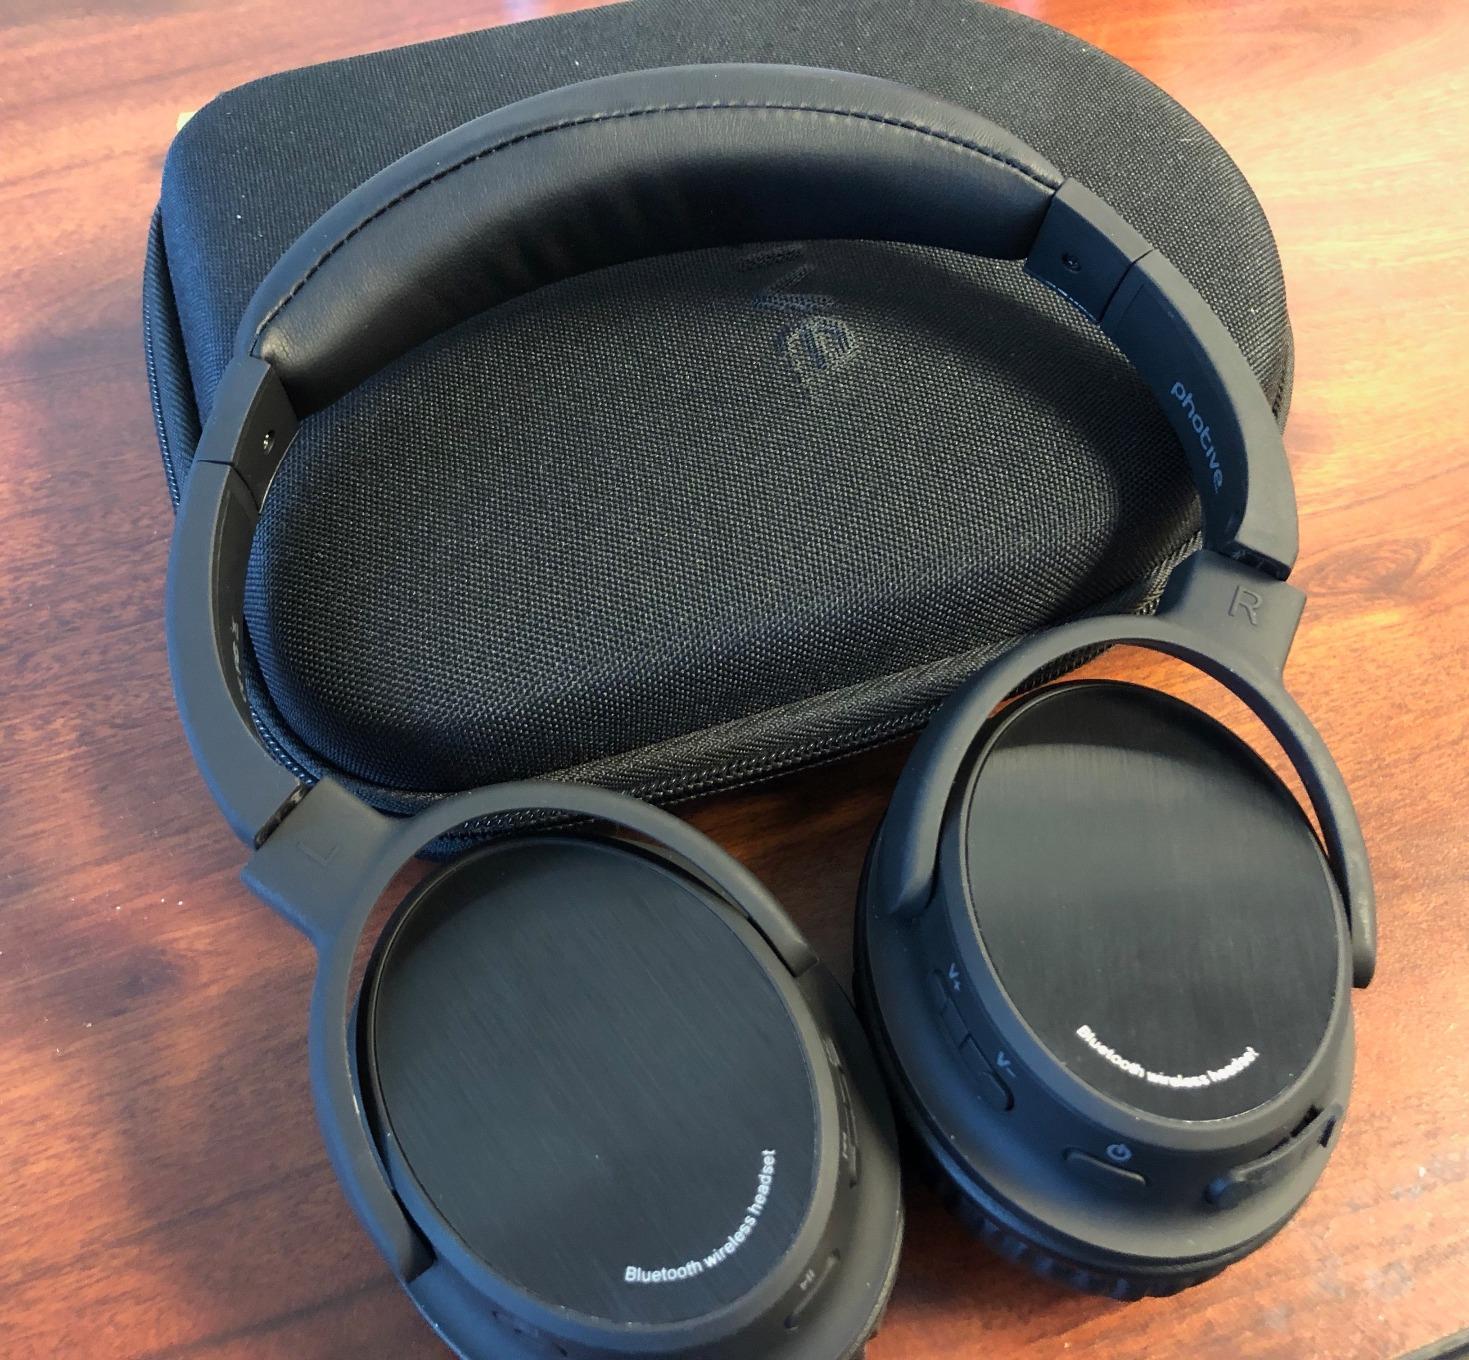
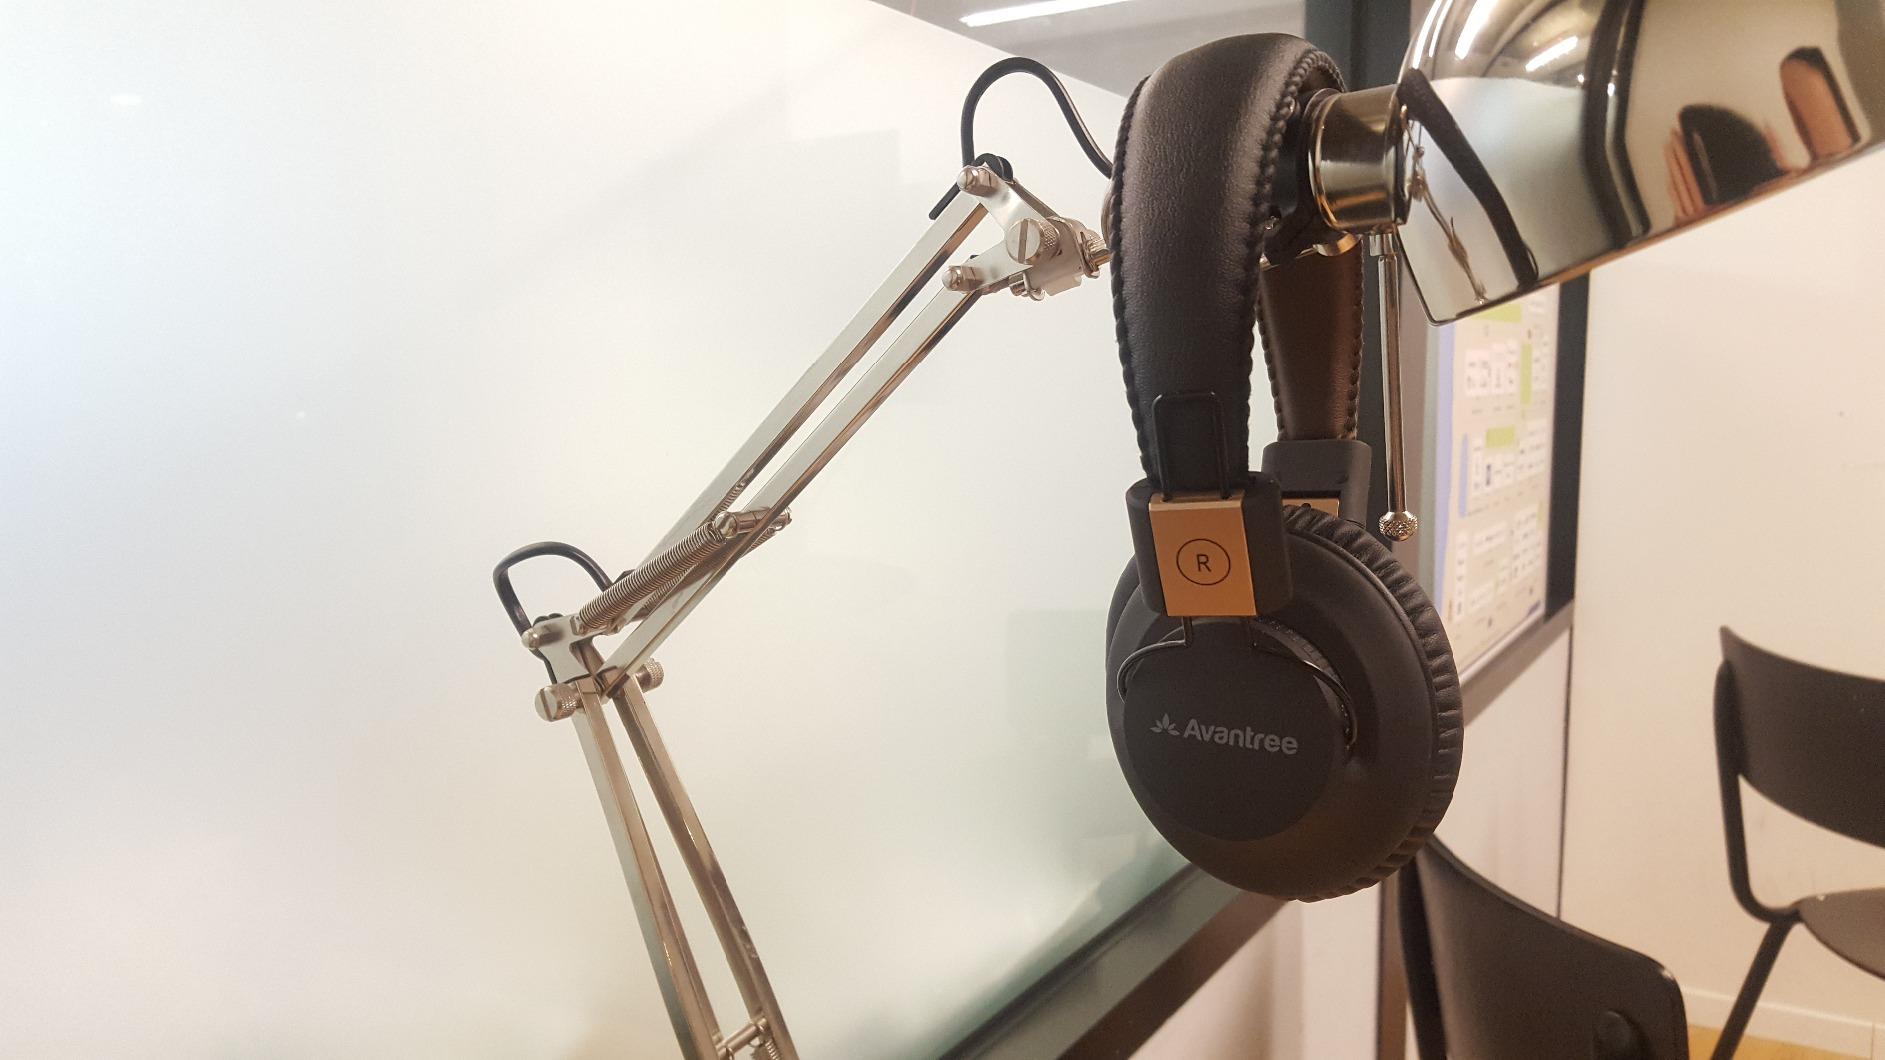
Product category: headphones
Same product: no